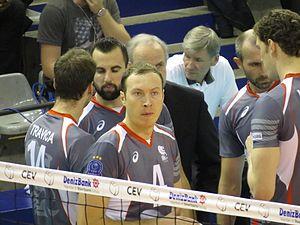
Photo réalisée lors du match de ligue des champions de volley entre le Paris Volley et le Lokomotiv Belgorod. Victoire de Belgorod 3-0 4 KHTEY Taras